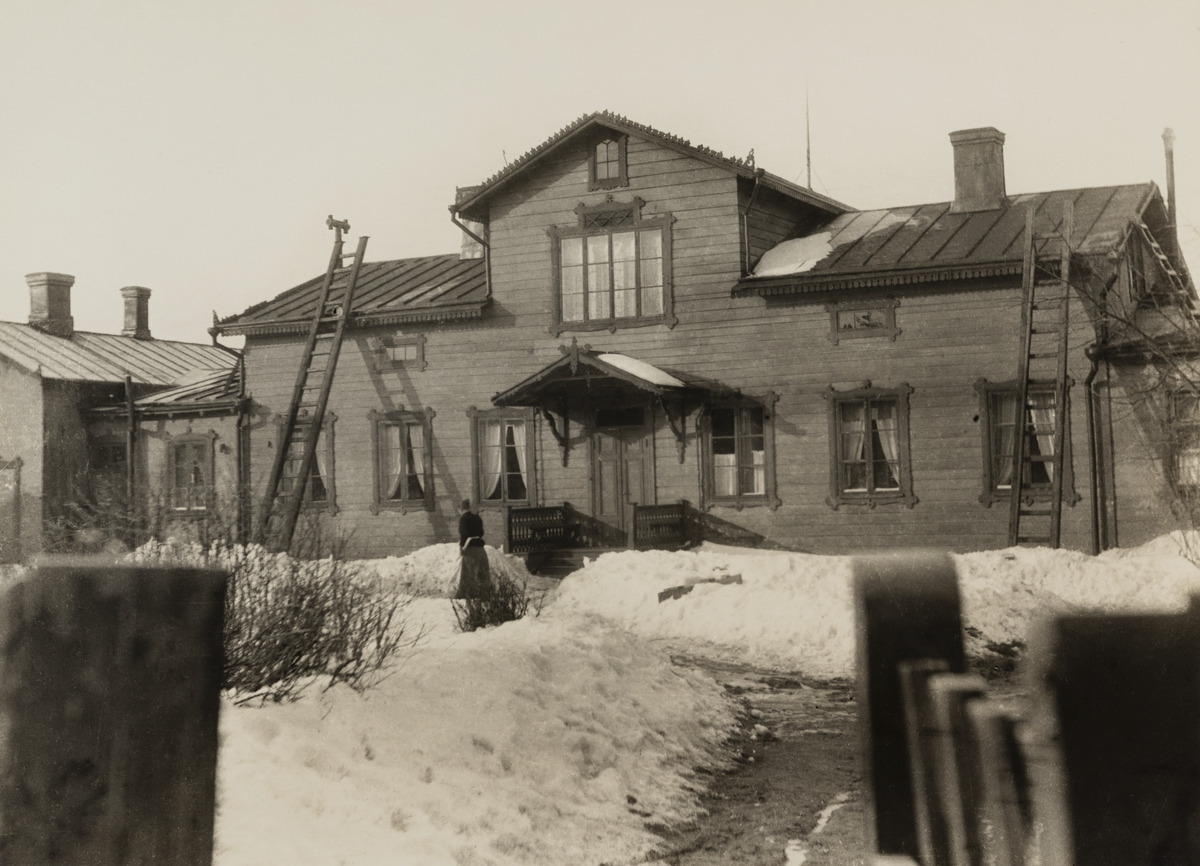
Itäinen Kaivopuisto, huvila n:o 7 - Stockmanin huvila eli entinen Ullnerin huvila talvella
sisällön kuvaus: Itäinen Kaivopuisto, huvila n:o 7 - Stockmanin huvila eli entinen Ullnerin huvila talvella. Nykyinen osoite on Itäinen Puistotie 11 ja puurakenteisen huvilan paikalla on vuonna 1907 rakennettu kivinen asuinrakennus. mustavalkoinen
Kuvaaja: Hausen, Reinhold, valokuvaaja
Ajankohta: kuvausaika 1907 ennen
Paikka: Suomi, Uusimaa, Helsinki, Kaivopuisto Helsinki, Itäinen Puistotie 11
Aiheet: huvilat, puurakennukset, talvi, lumi